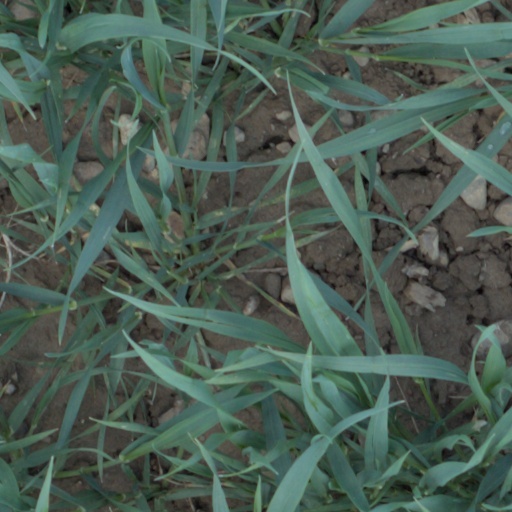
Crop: wheat